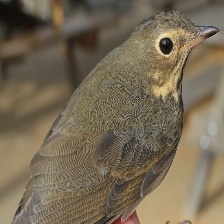
Species: ASHY THRUSHBIRD
Scientific name: GEOKICHLA CINEREA